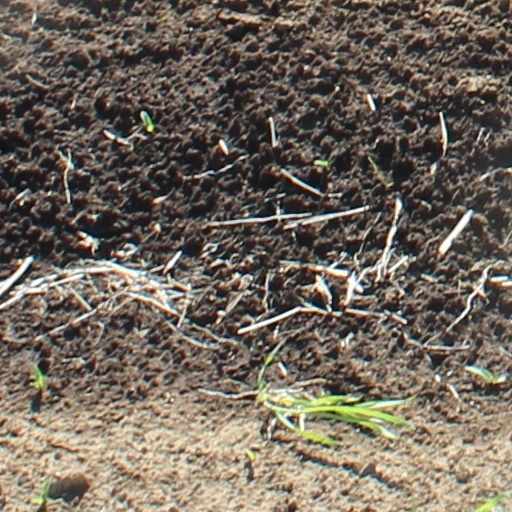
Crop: wheat